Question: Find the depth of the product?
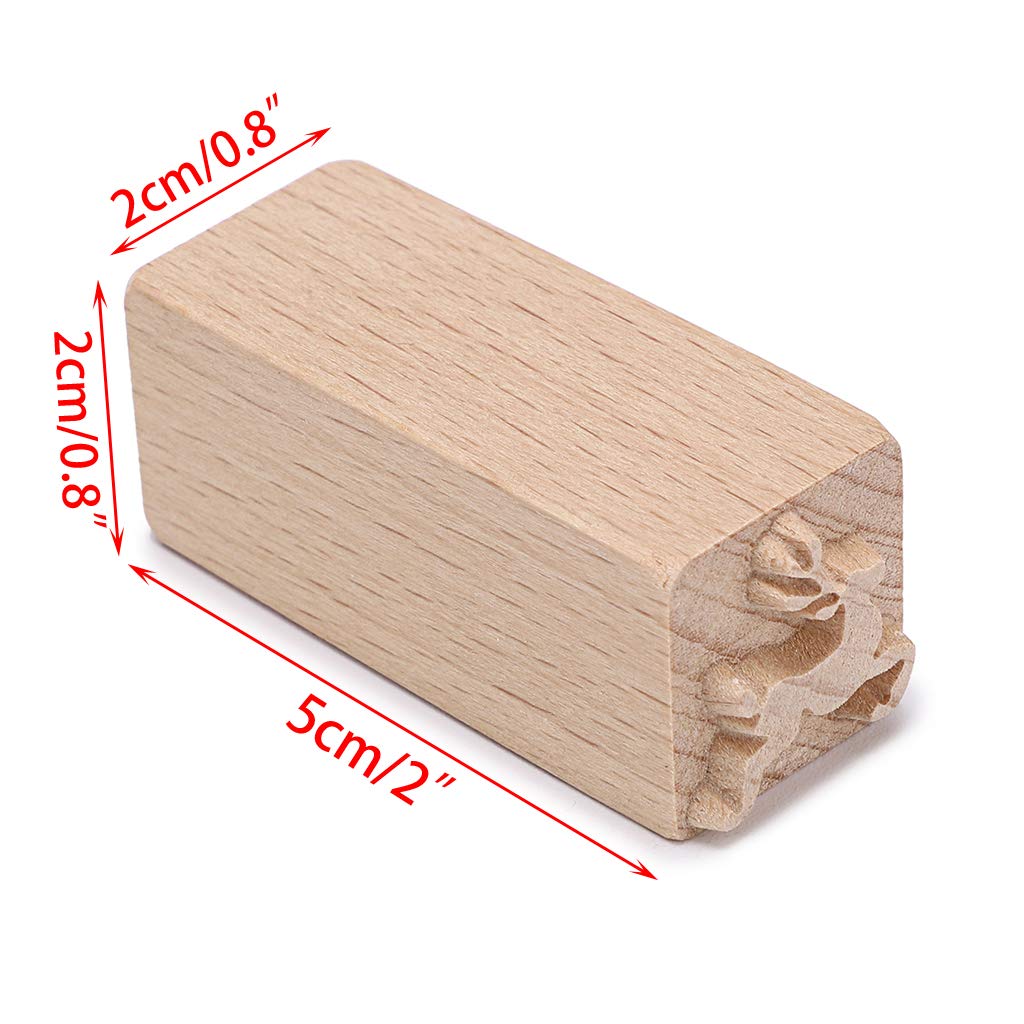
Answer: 5.0 centimetre